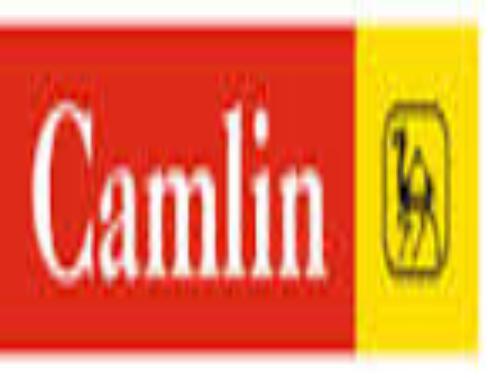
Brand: camlin
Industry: Medical